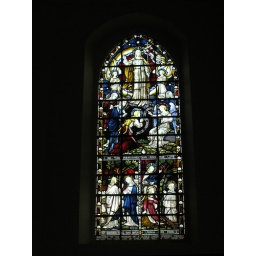
The east window of the apse has glass of c1887 by Clayton &amp;amp; Bell